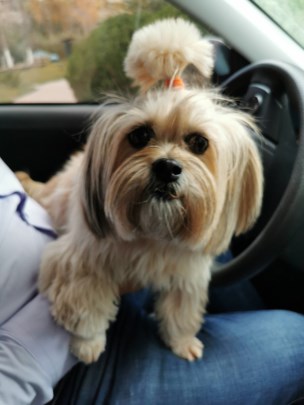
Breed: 361-n000123-Shih_Tzu